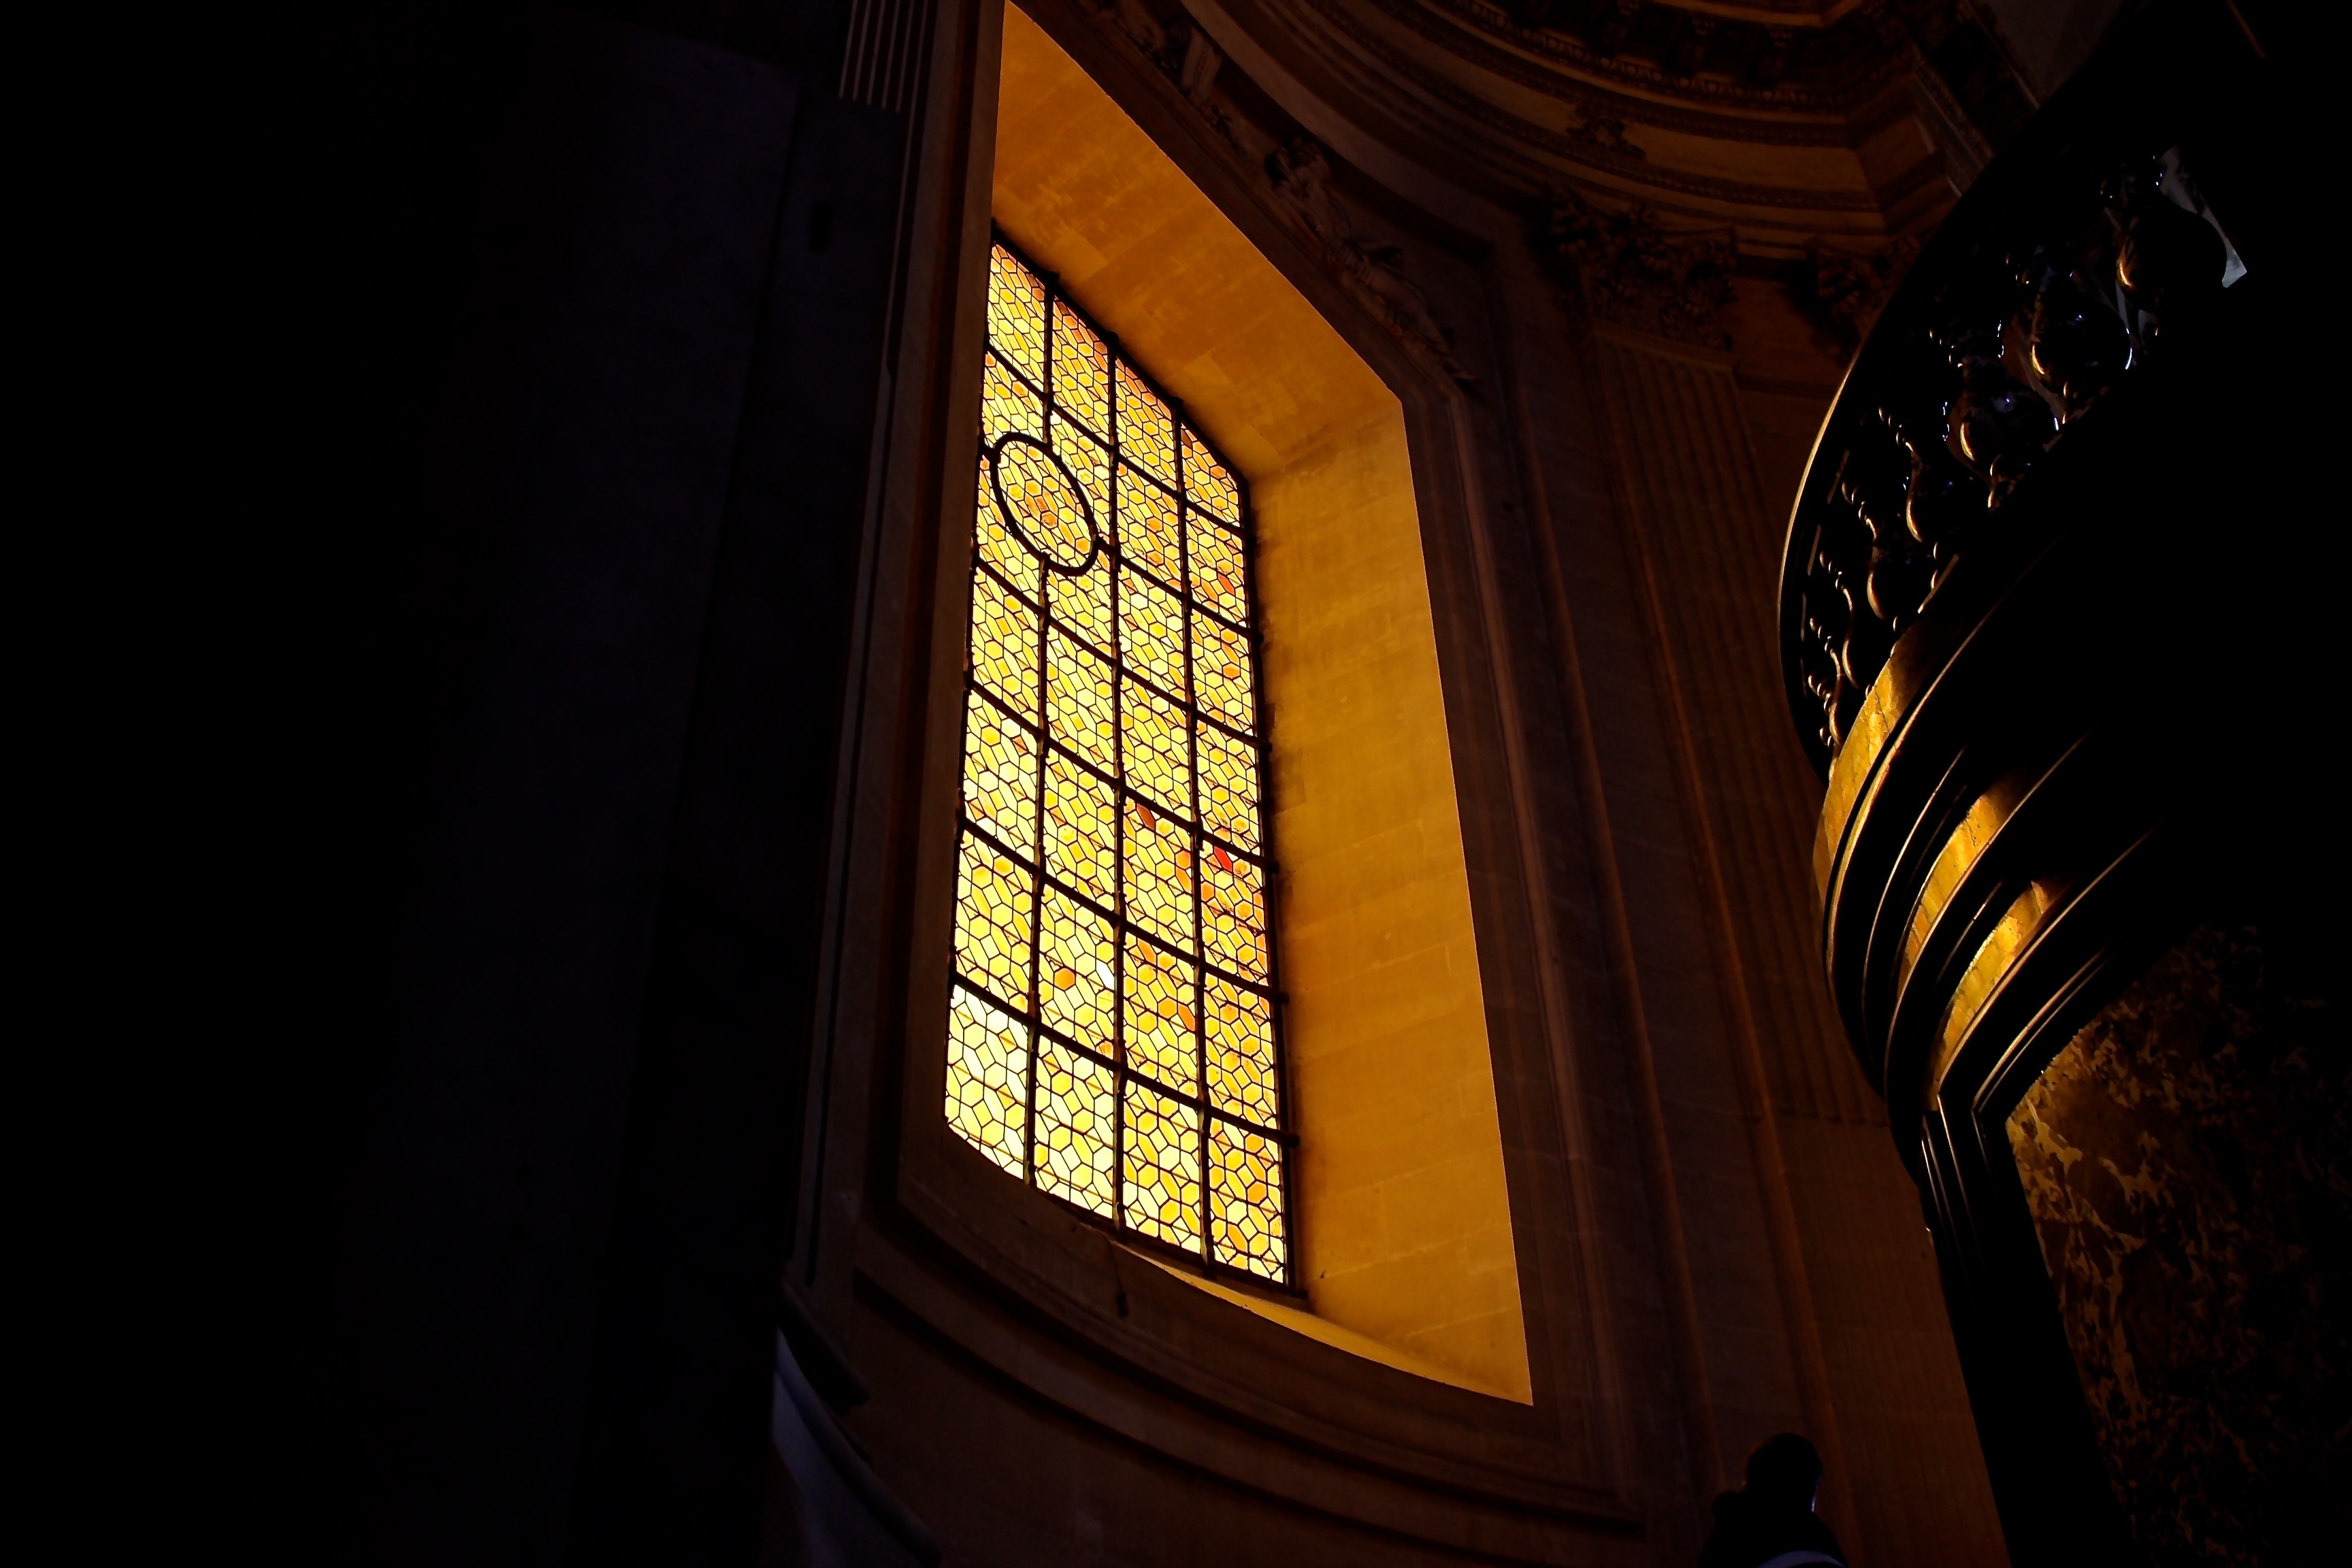
light, architecture, night, window, glass, view, old, city, paris, travel, france, europe, ceiling, color, darkness, lighting, material, interior design, french, famous, daylighting, napoleon's tomb, les invalides